Eerwah Vale, Queensland

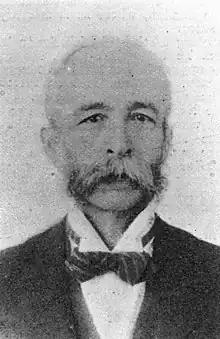
Edward Henry Arundell – Main Camp store and Post Office proprietor, and father of Eumundi Queensland.1905

The township was originally known as Eerwah, after its nearby summit, Mount Eerwah. In 1890, the name of the Eerwah Post Office was changed to Mount Eerwah Post Office. This post office serviced Main Camp during the construction of the Caboolture to Gympie section of the North Coast railway line. It was run by Mr Edward H Arundell.